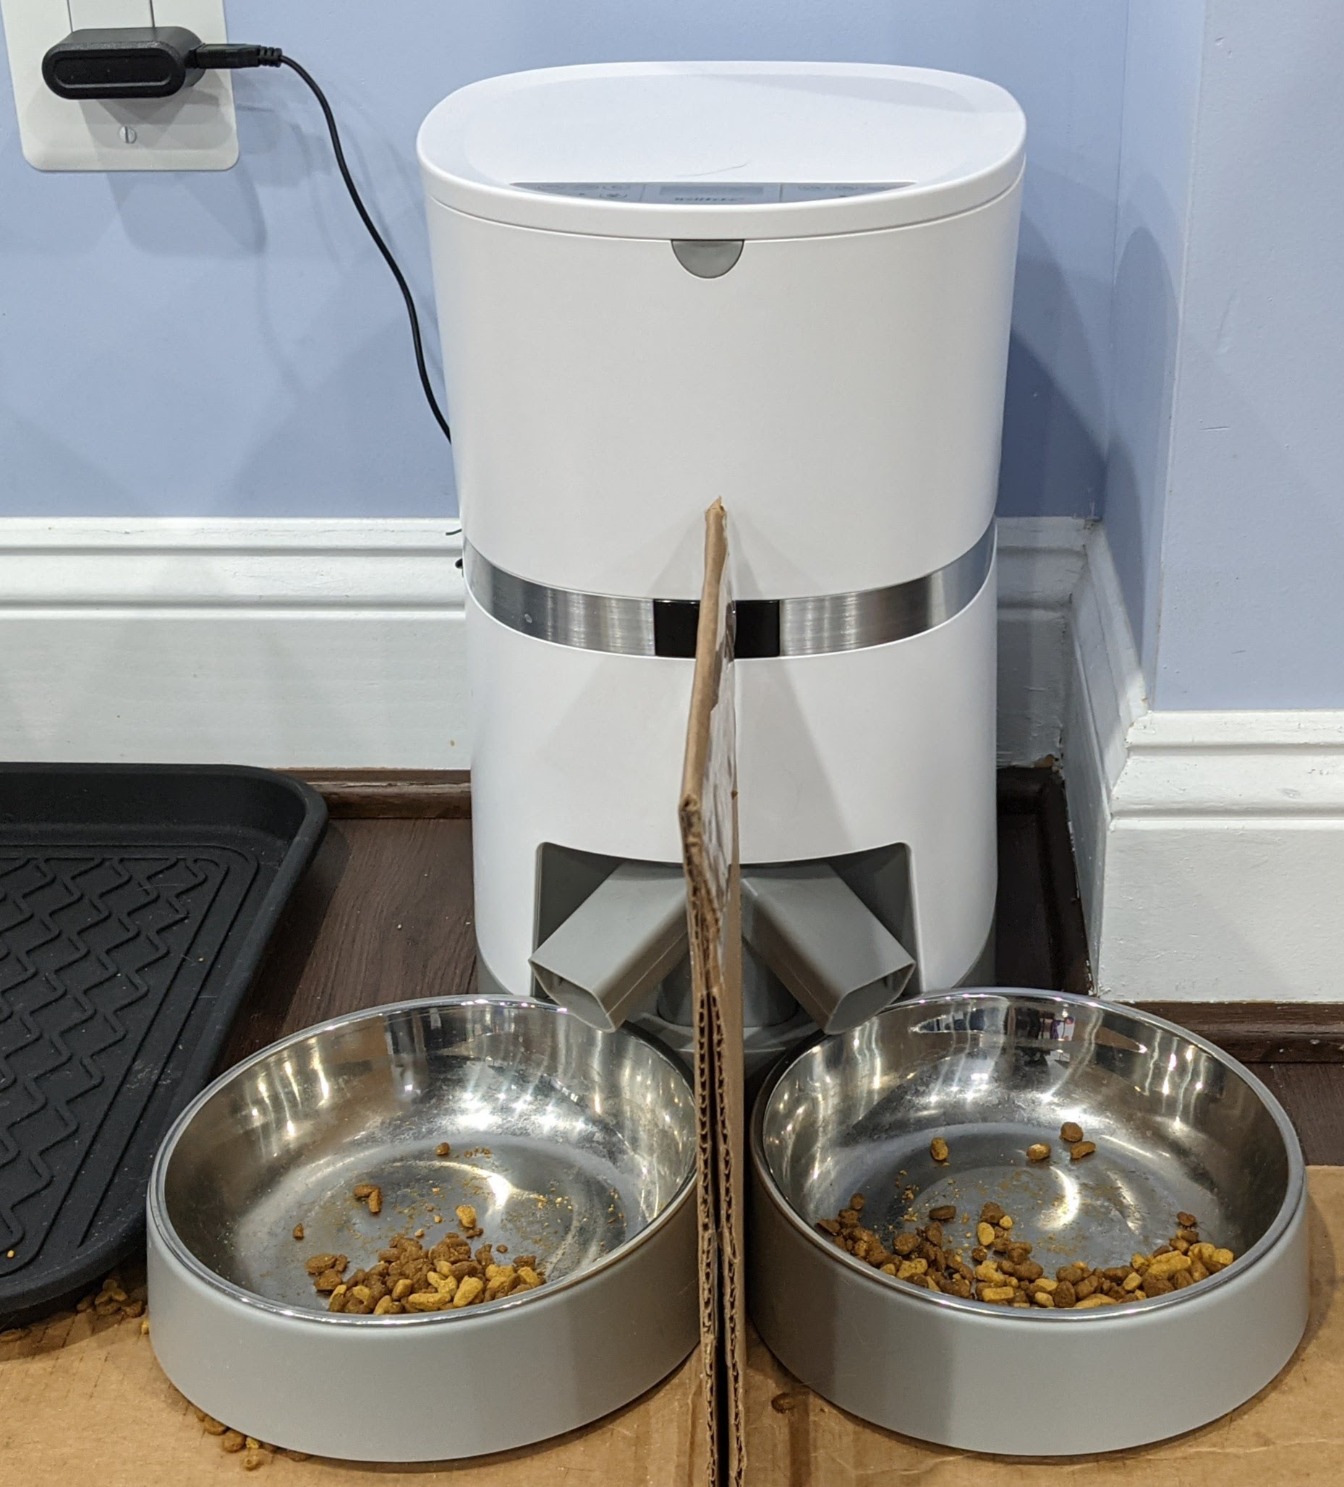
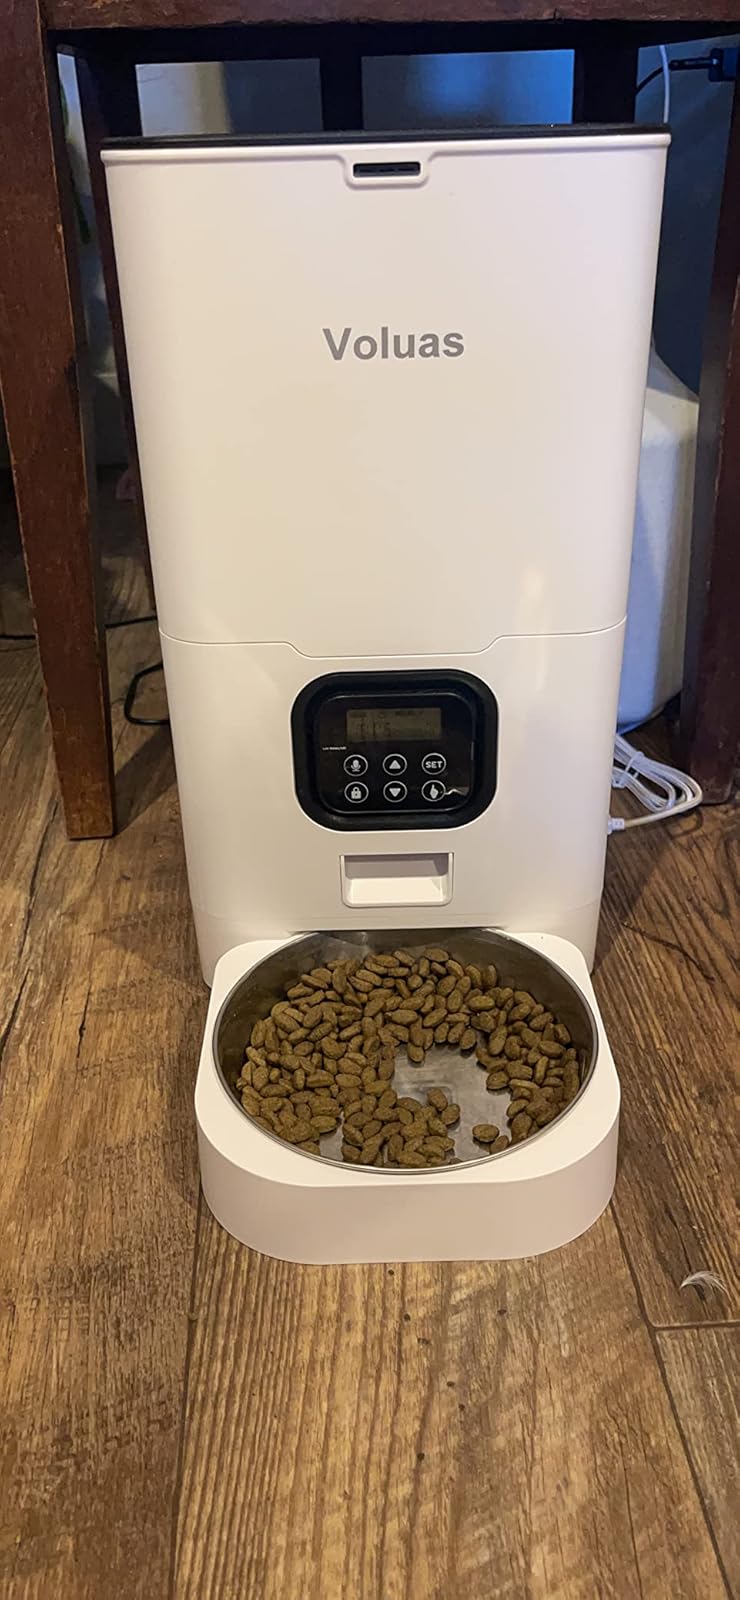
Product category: items_feeder
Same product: no